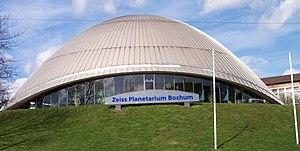
Bochum est une ville d'Allemagne dans le Land de Rhénanie-du-Nord-Westphalie dans la région de la Ruhr. Sixième plus grande ville du Land, deuxième plus grande ville de Westphalie et l'une des vingt plus grandes villes d’Allemagne, Bochum fait partie du district administratif d'Arnsberg comme Dortmund, Hagen, Hamm et Herne.